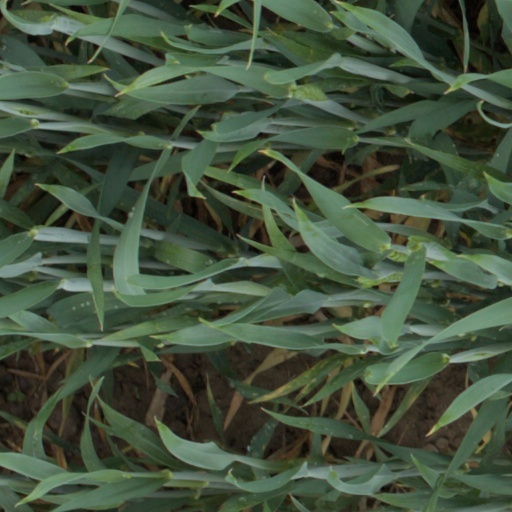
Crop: wheat